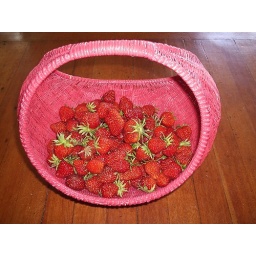
The first big pick of strawberries from the garden, picked in their newly painted pink basket